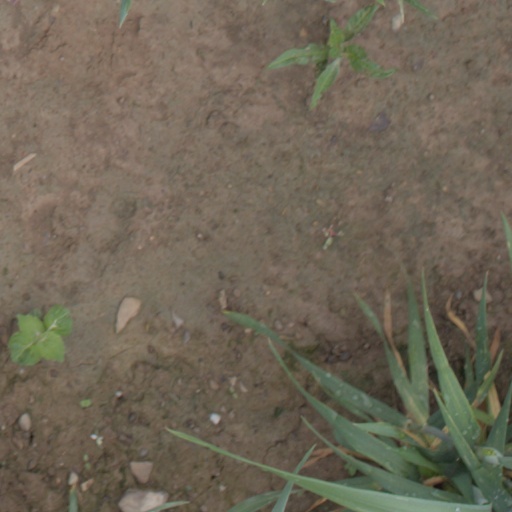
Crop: wheat